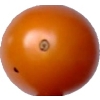
Label: tomato_cherry_orange